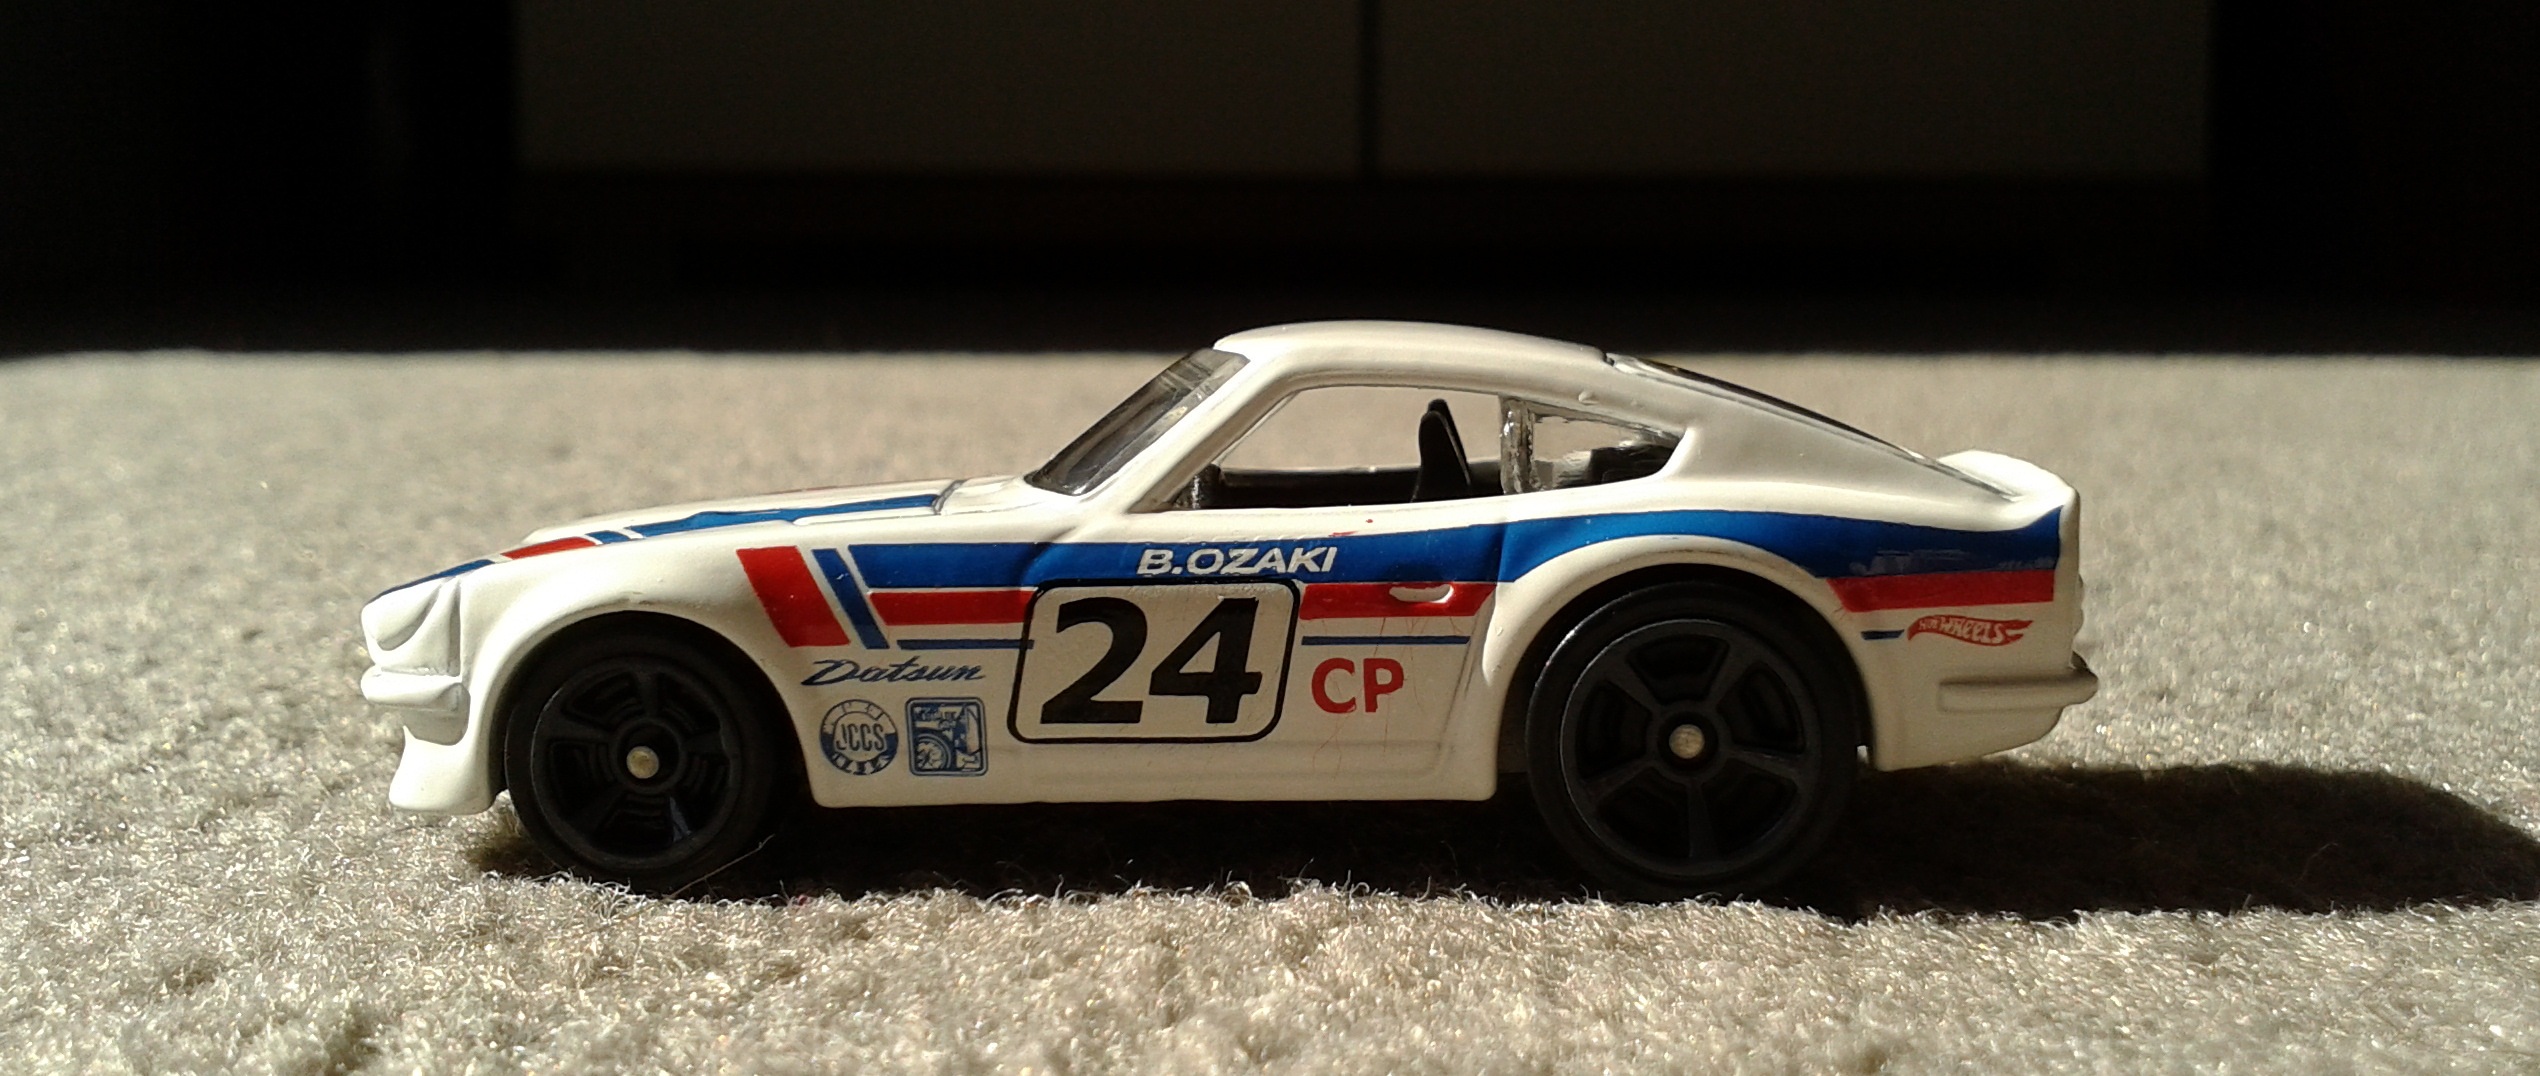
car, vehicle, sports car, race car, supercar, racing, race track, porsche, nissan, diecast, datsun, 240z, land vehicle, hot wheels, auto racing, automobile make, automotive design, performance car, rallying, fairlady